Geelong Arts Centre

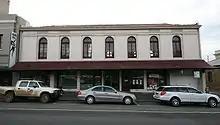
Mechanics Institute building on Ryrie Street, 2007

A meeting was held in 1842 to investigate the opening of a Mechanics' Institute in Geelong. The first building was opened in 1846, with a new building opening on the current site on Ryrie Street on March 3, 1856. At some point the building gained a 2nd storey, before it was destroyed by fire in 1926. A new hall was built on site, and was known as the Plaza Theatre. The facade of this building was retained in GPAC.